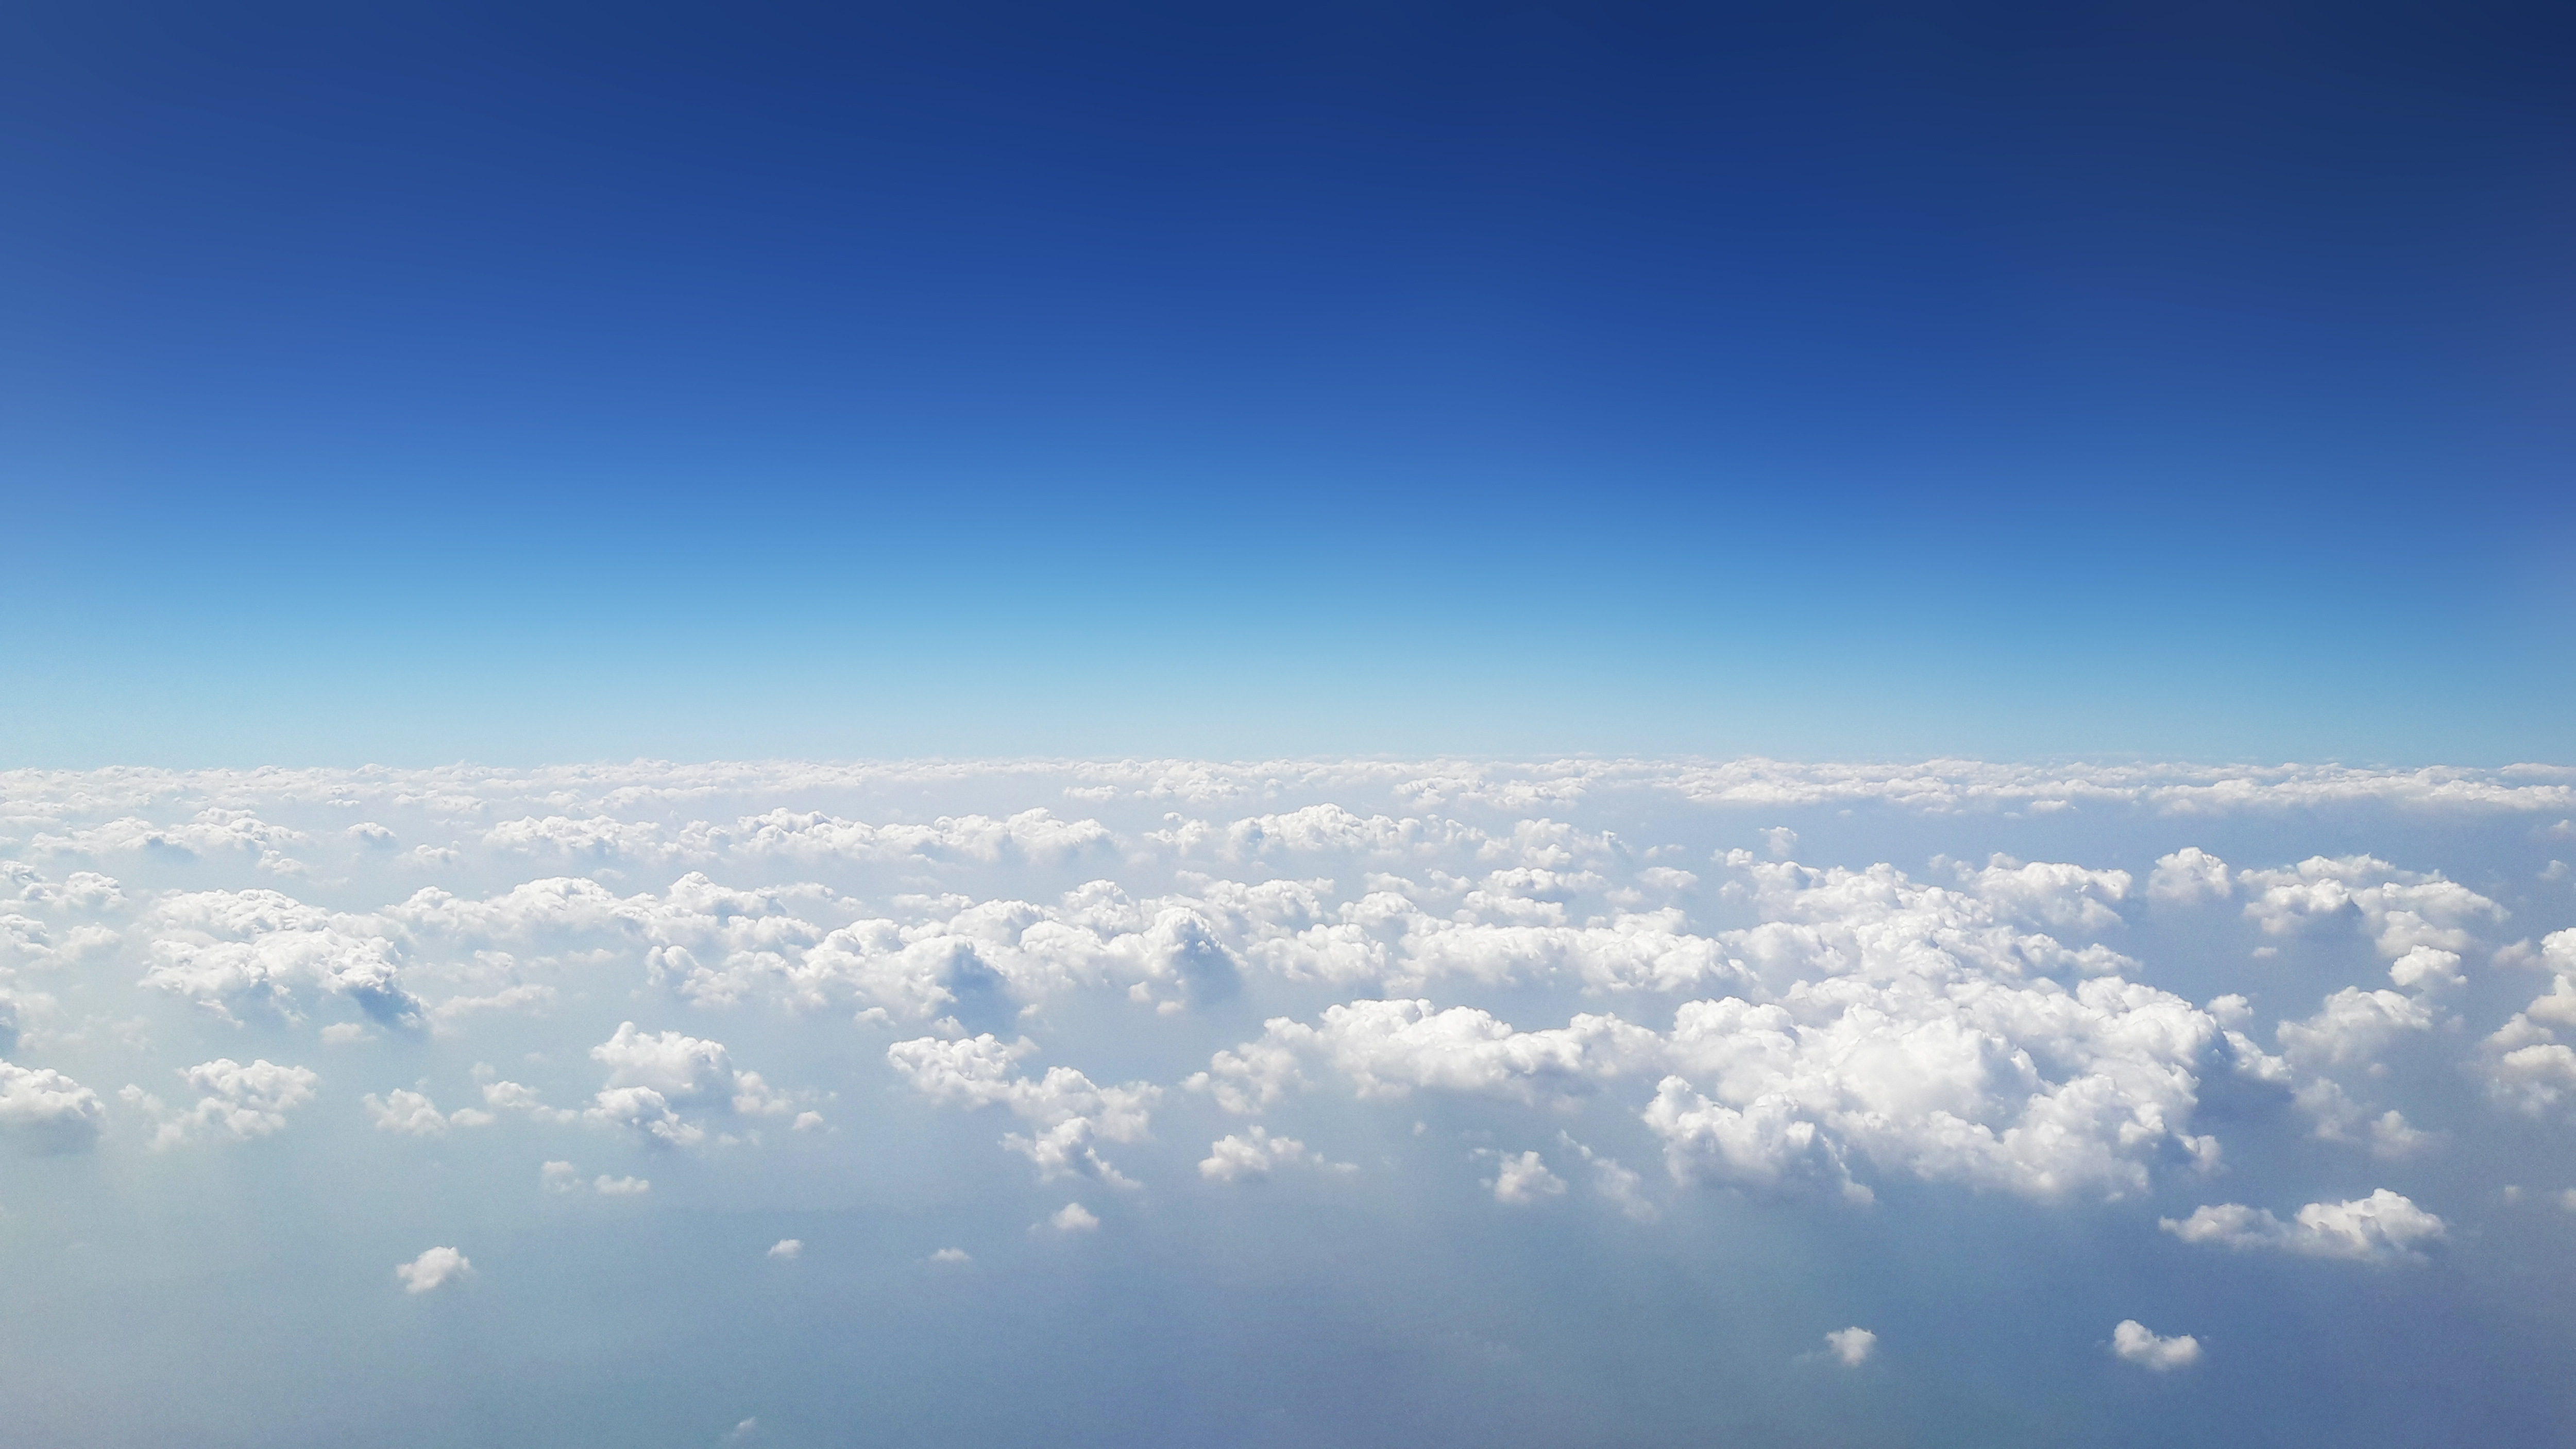
sky blue, sky, cloud, daytime, atmosphere, horizon, cumulus, air travel, atmosphere of earth, phenomenon, meteorological phenomenon, flight, calm, sunlight, computer wallpaper